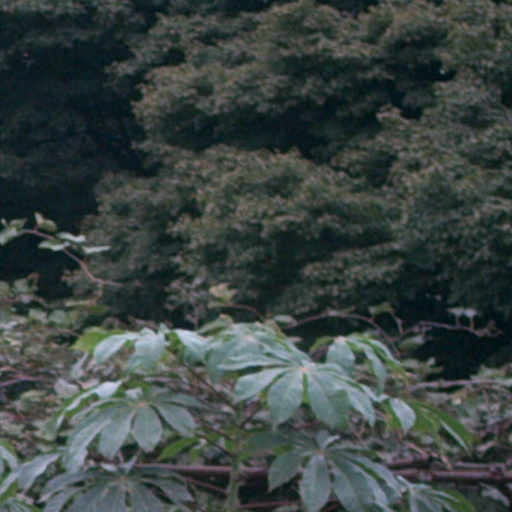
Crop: cassava